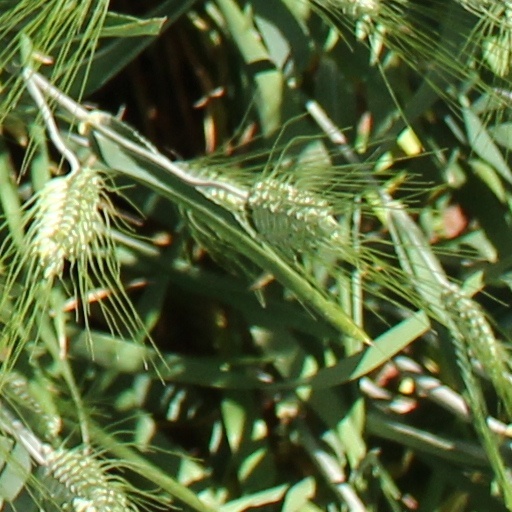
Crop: wheat